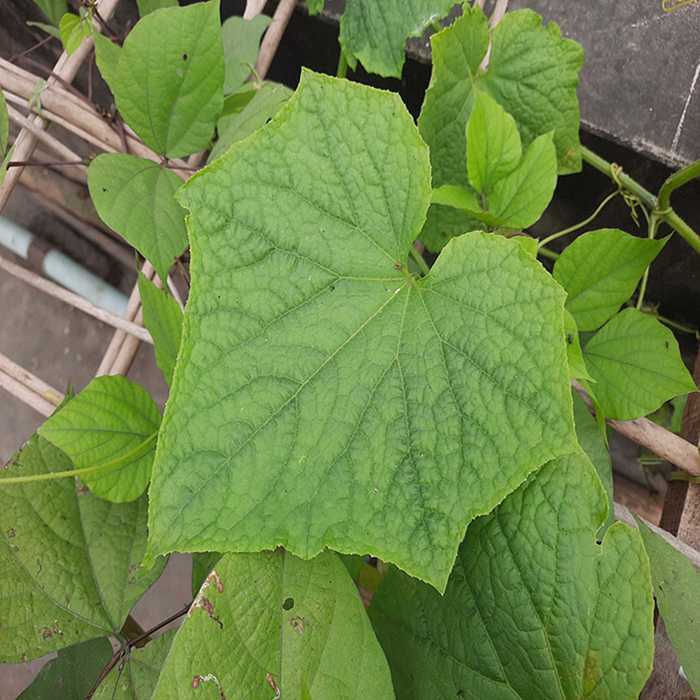
Plant: Cucumber
Label: Fresh leaf